Nordhordland Bridge

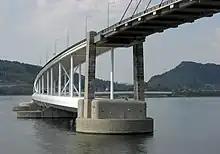
The point where the pontoon and cable-stayed bridges are connected

The bridge consists of three sections, a cable-stayed bridge, a pontoon bridge and a viaduct which connects the two. The cable-stayed bridge consists of a tall H-pylon with a foundation at Klauvaneset on the mainland of Bergen. It supports a main span, with the other end being fixed in a foundation below mean sea level, which is anchored in the ridge Klauvaskallen. The whole cable-stayed bridge is long, with a long viaduct, supported by six pairs of pillars. The cable-stayed bridge allows for a sailing channel which is tall and wide. The main span is built in lightweight LC55 concrete, while the viaduct and pylon is built with conventional C45 concrete. Inside the pylons is a hollow area.